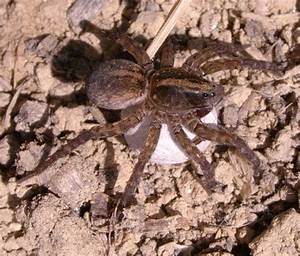
Label: spider